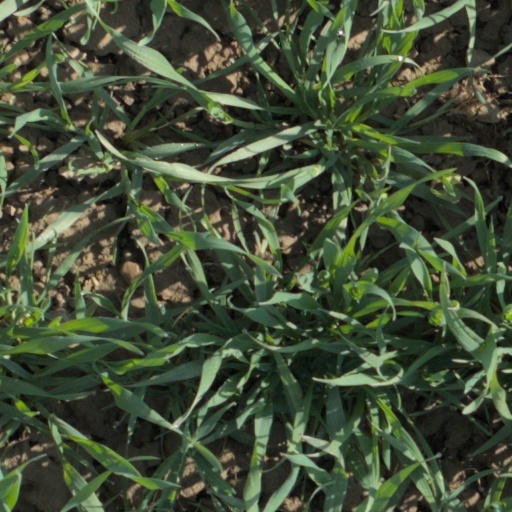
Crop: wheat